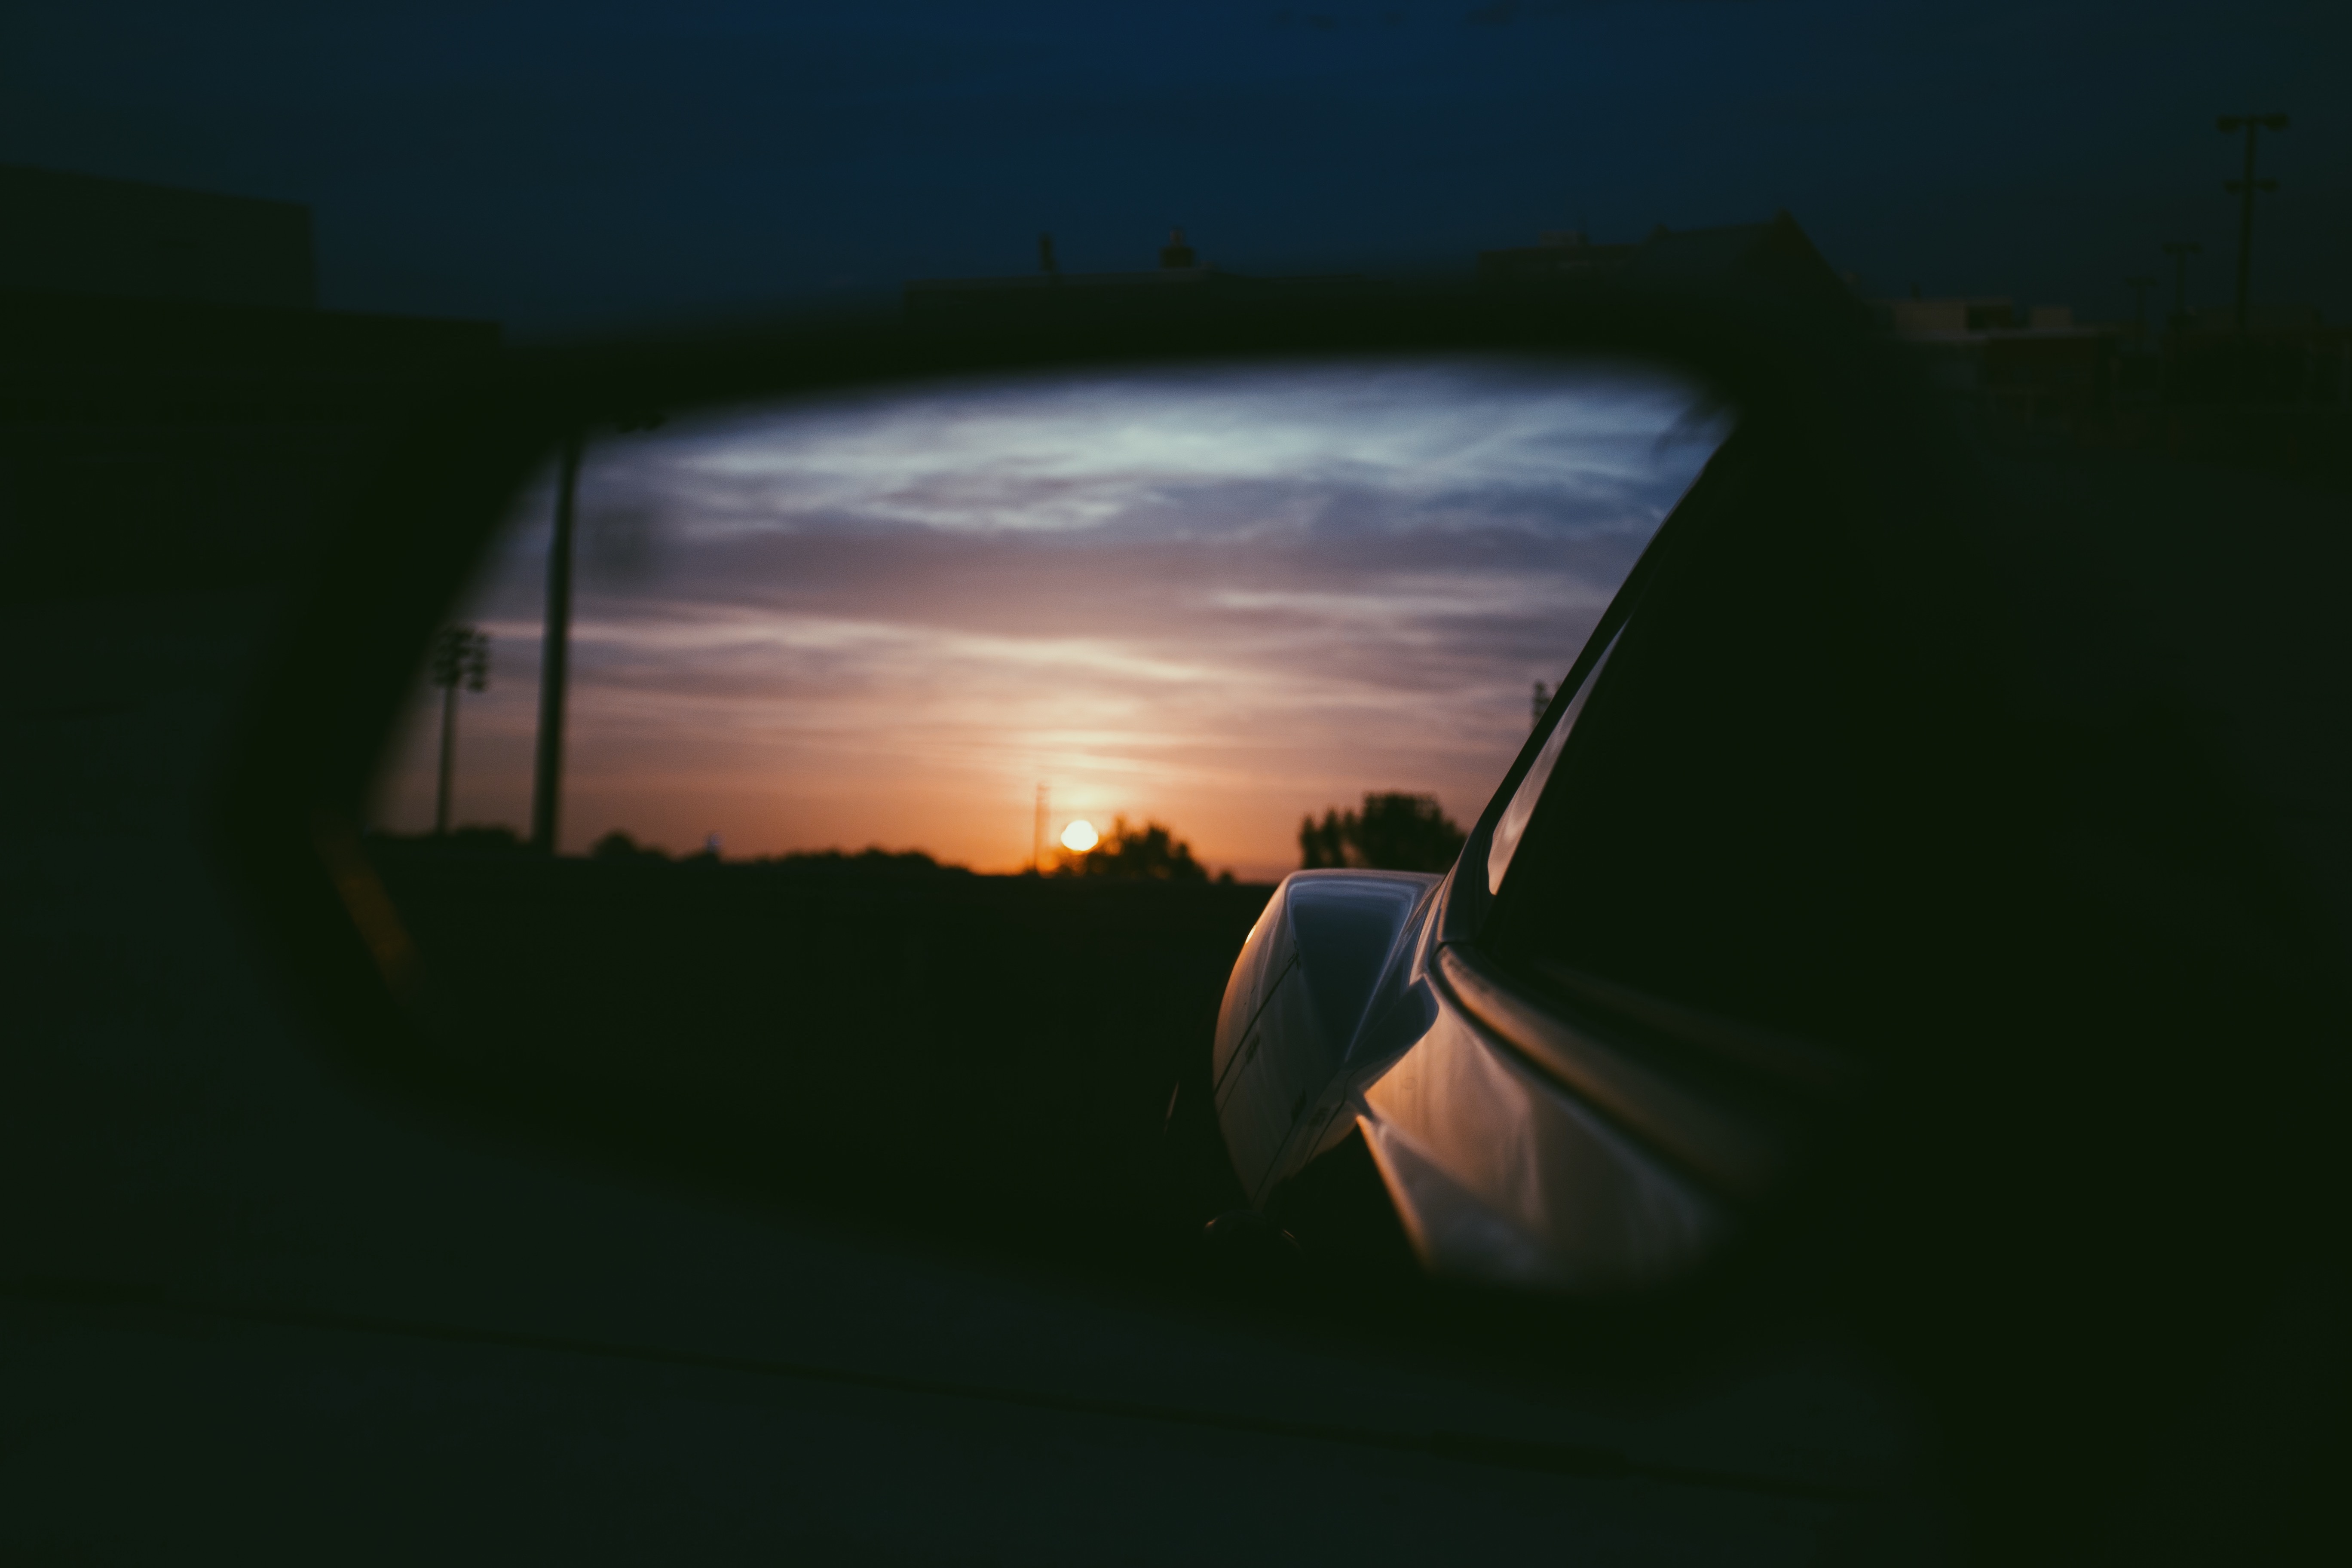
horizon, light, cloud, sky, sun, sunrise, sunset, sunlight, morning, dawn, atmosphere, dusk, reflection, darkness, moonlight, screenshot, atmospheric phenomenon, atmosphere of earth